Henry K. Craig

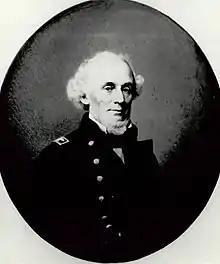
Colonel Henry K. Craig

Henry Knox Craig (March 7, 1791 – December 7, 1869) was a career officer in the United States Army and served as colonel and the 4th Chief of Ordnance of the U.S. Army from July 10, 1851 to April 23, 1861. After being relieved of command of the Ordnance Department on that date, he served as an advisor in the department until his retirement in 1863. In recognition of his service, in 1866, he was nominated and confirmed for appointment as a brevet brigadier general in the Regular Army of the United States, to rank from March 13, 1865.